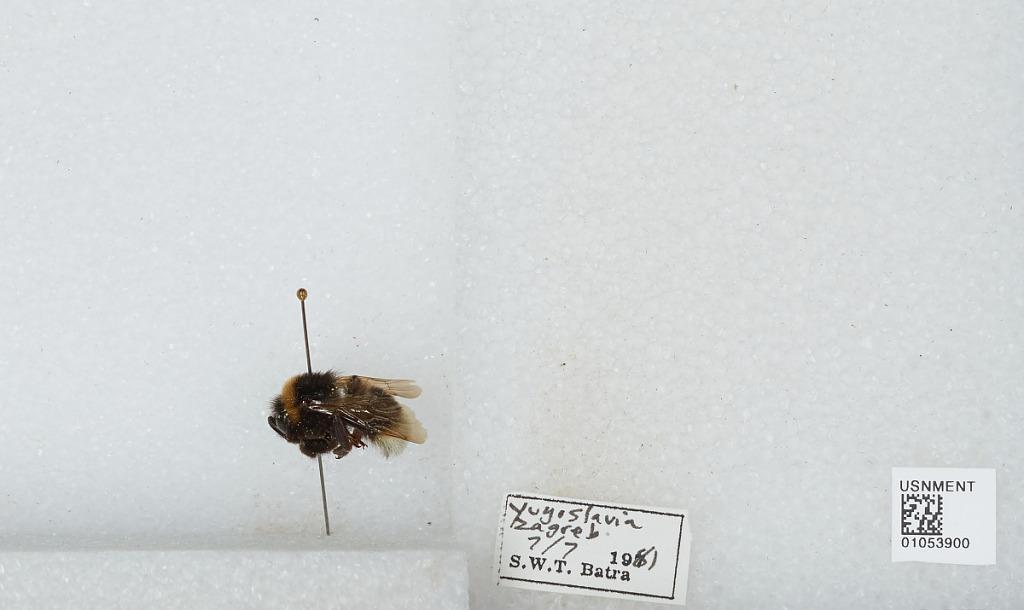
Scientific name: Bombus sp.
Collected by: S. Batra
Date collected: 1981-7-7
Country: Croatia
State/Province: City of Zagreb
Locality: Zagreb
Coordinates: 45.8083, 15.9801